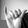
ASL letter: Y